Monarchy of Barbados

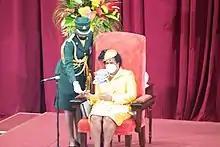
The Governor-General receiving the Throne Speech at the State Opening of Parliament, 2020

One of the main duties of the Crown was to appoint a prime minister, who thereafter headed the Cabinet and advised the monarch or governor-general on how to execute their executive powers over all aspects of government operations and foreign affairs. The monarch's, and thereby the viceroy's role was almost entirely symbolic and cultural, acting as a symbol of the legal authority under which all governments and agencies operate, while the Cabinet directed the use of the Royal Prerogative, which included the privilege to declare war, maintain the Queen's peace, and direct the actions of the Barbados Defence Force, as well as to summon and prorogue parliament and call elections. However, it is important to note that the Royal Prerogative belonged to the Crown and not to any of the ministers, though it might have sometimes appeared that way, and the constitution allows the governor-general to unilaterally use these powers in relation to the dismissal of a prime minister, dissolution of parliament, and removal of a judge in exceptional, constitutional crisis situations.